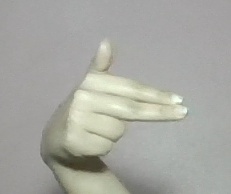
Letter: ghain